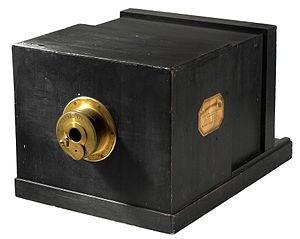
Daguerre réalise son premier daguerréotype.